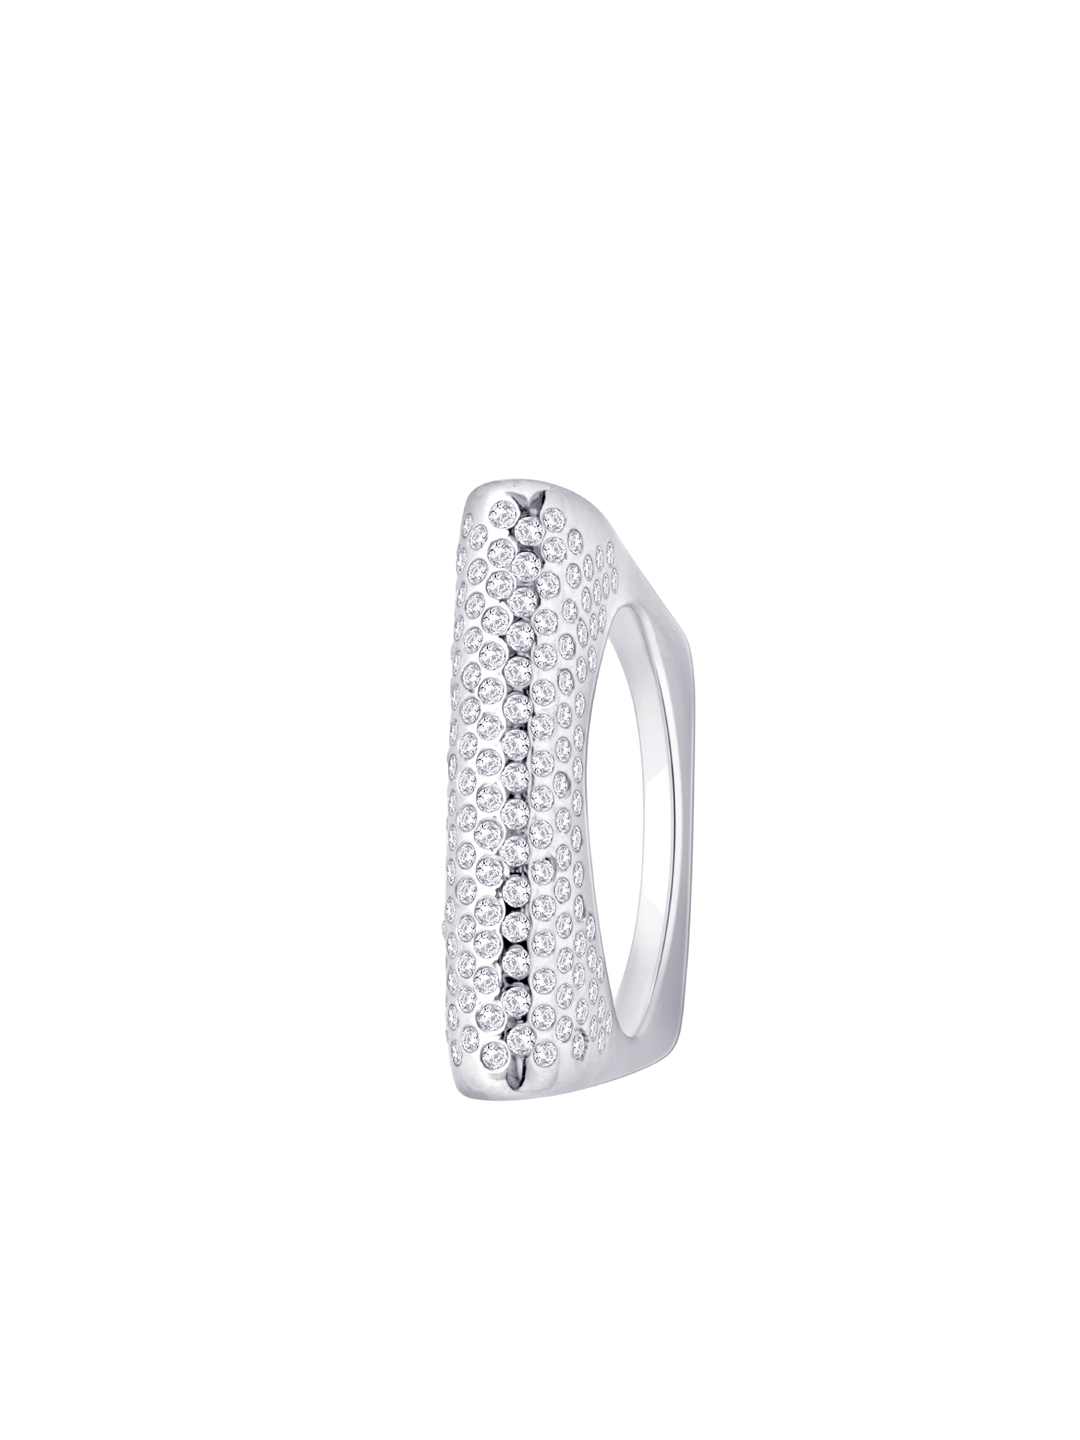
Lucera Women Silver Ring
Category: Accessories / Jewellery / Ring
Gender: Women
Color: Silver
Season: Fall 2012
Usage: Casual